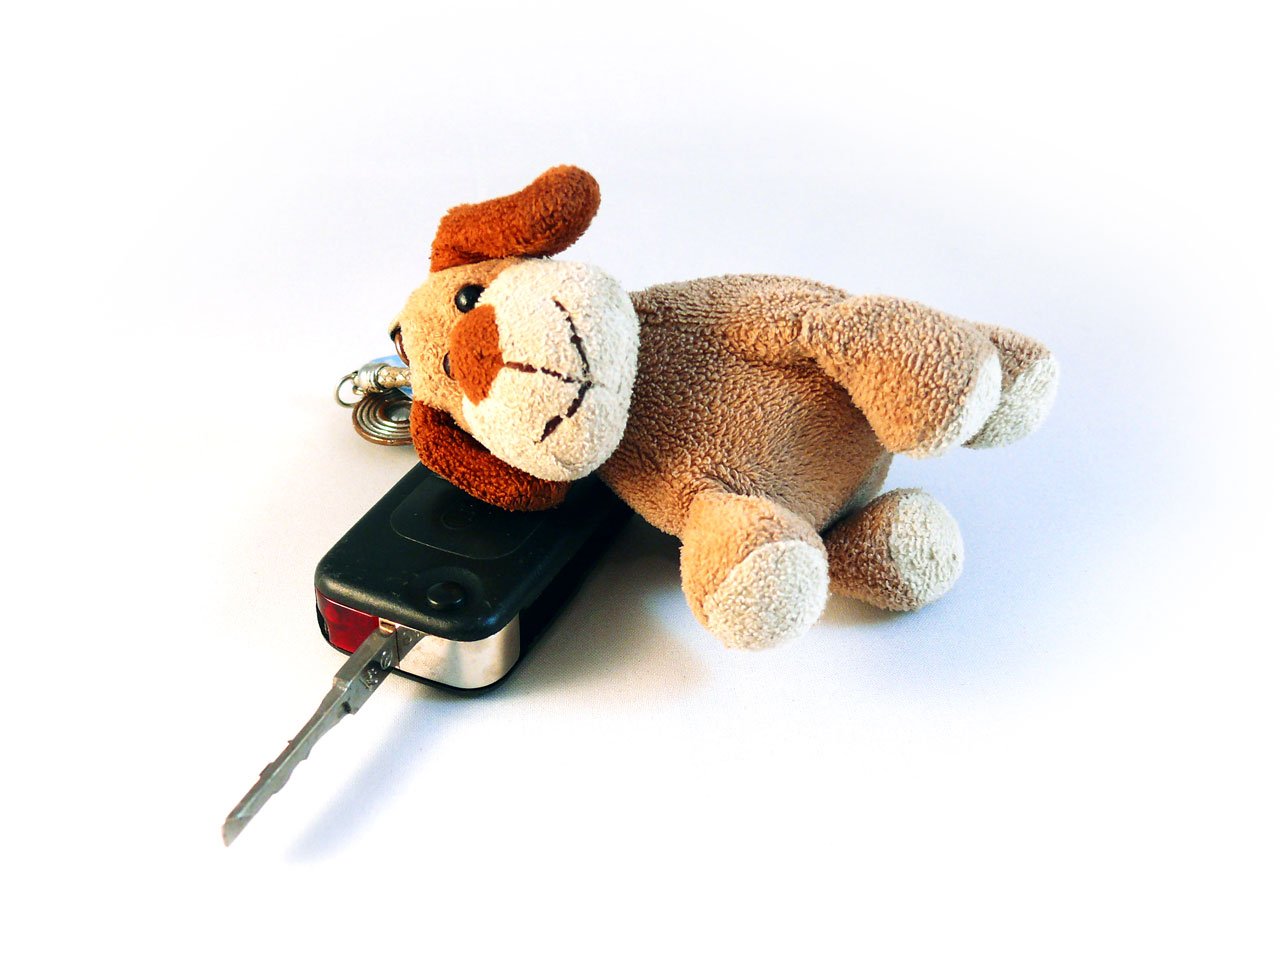
car, house, dog, key, toy, teddy bear, textile, keys, case, plush, cartoon, stuffed toy